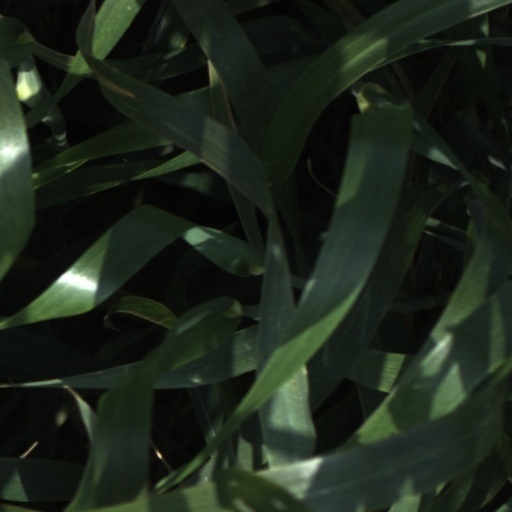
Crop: wheat